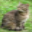
Label: cat